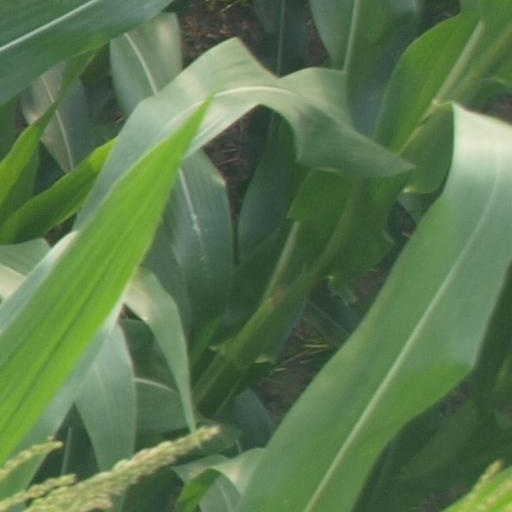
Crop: maize; corn